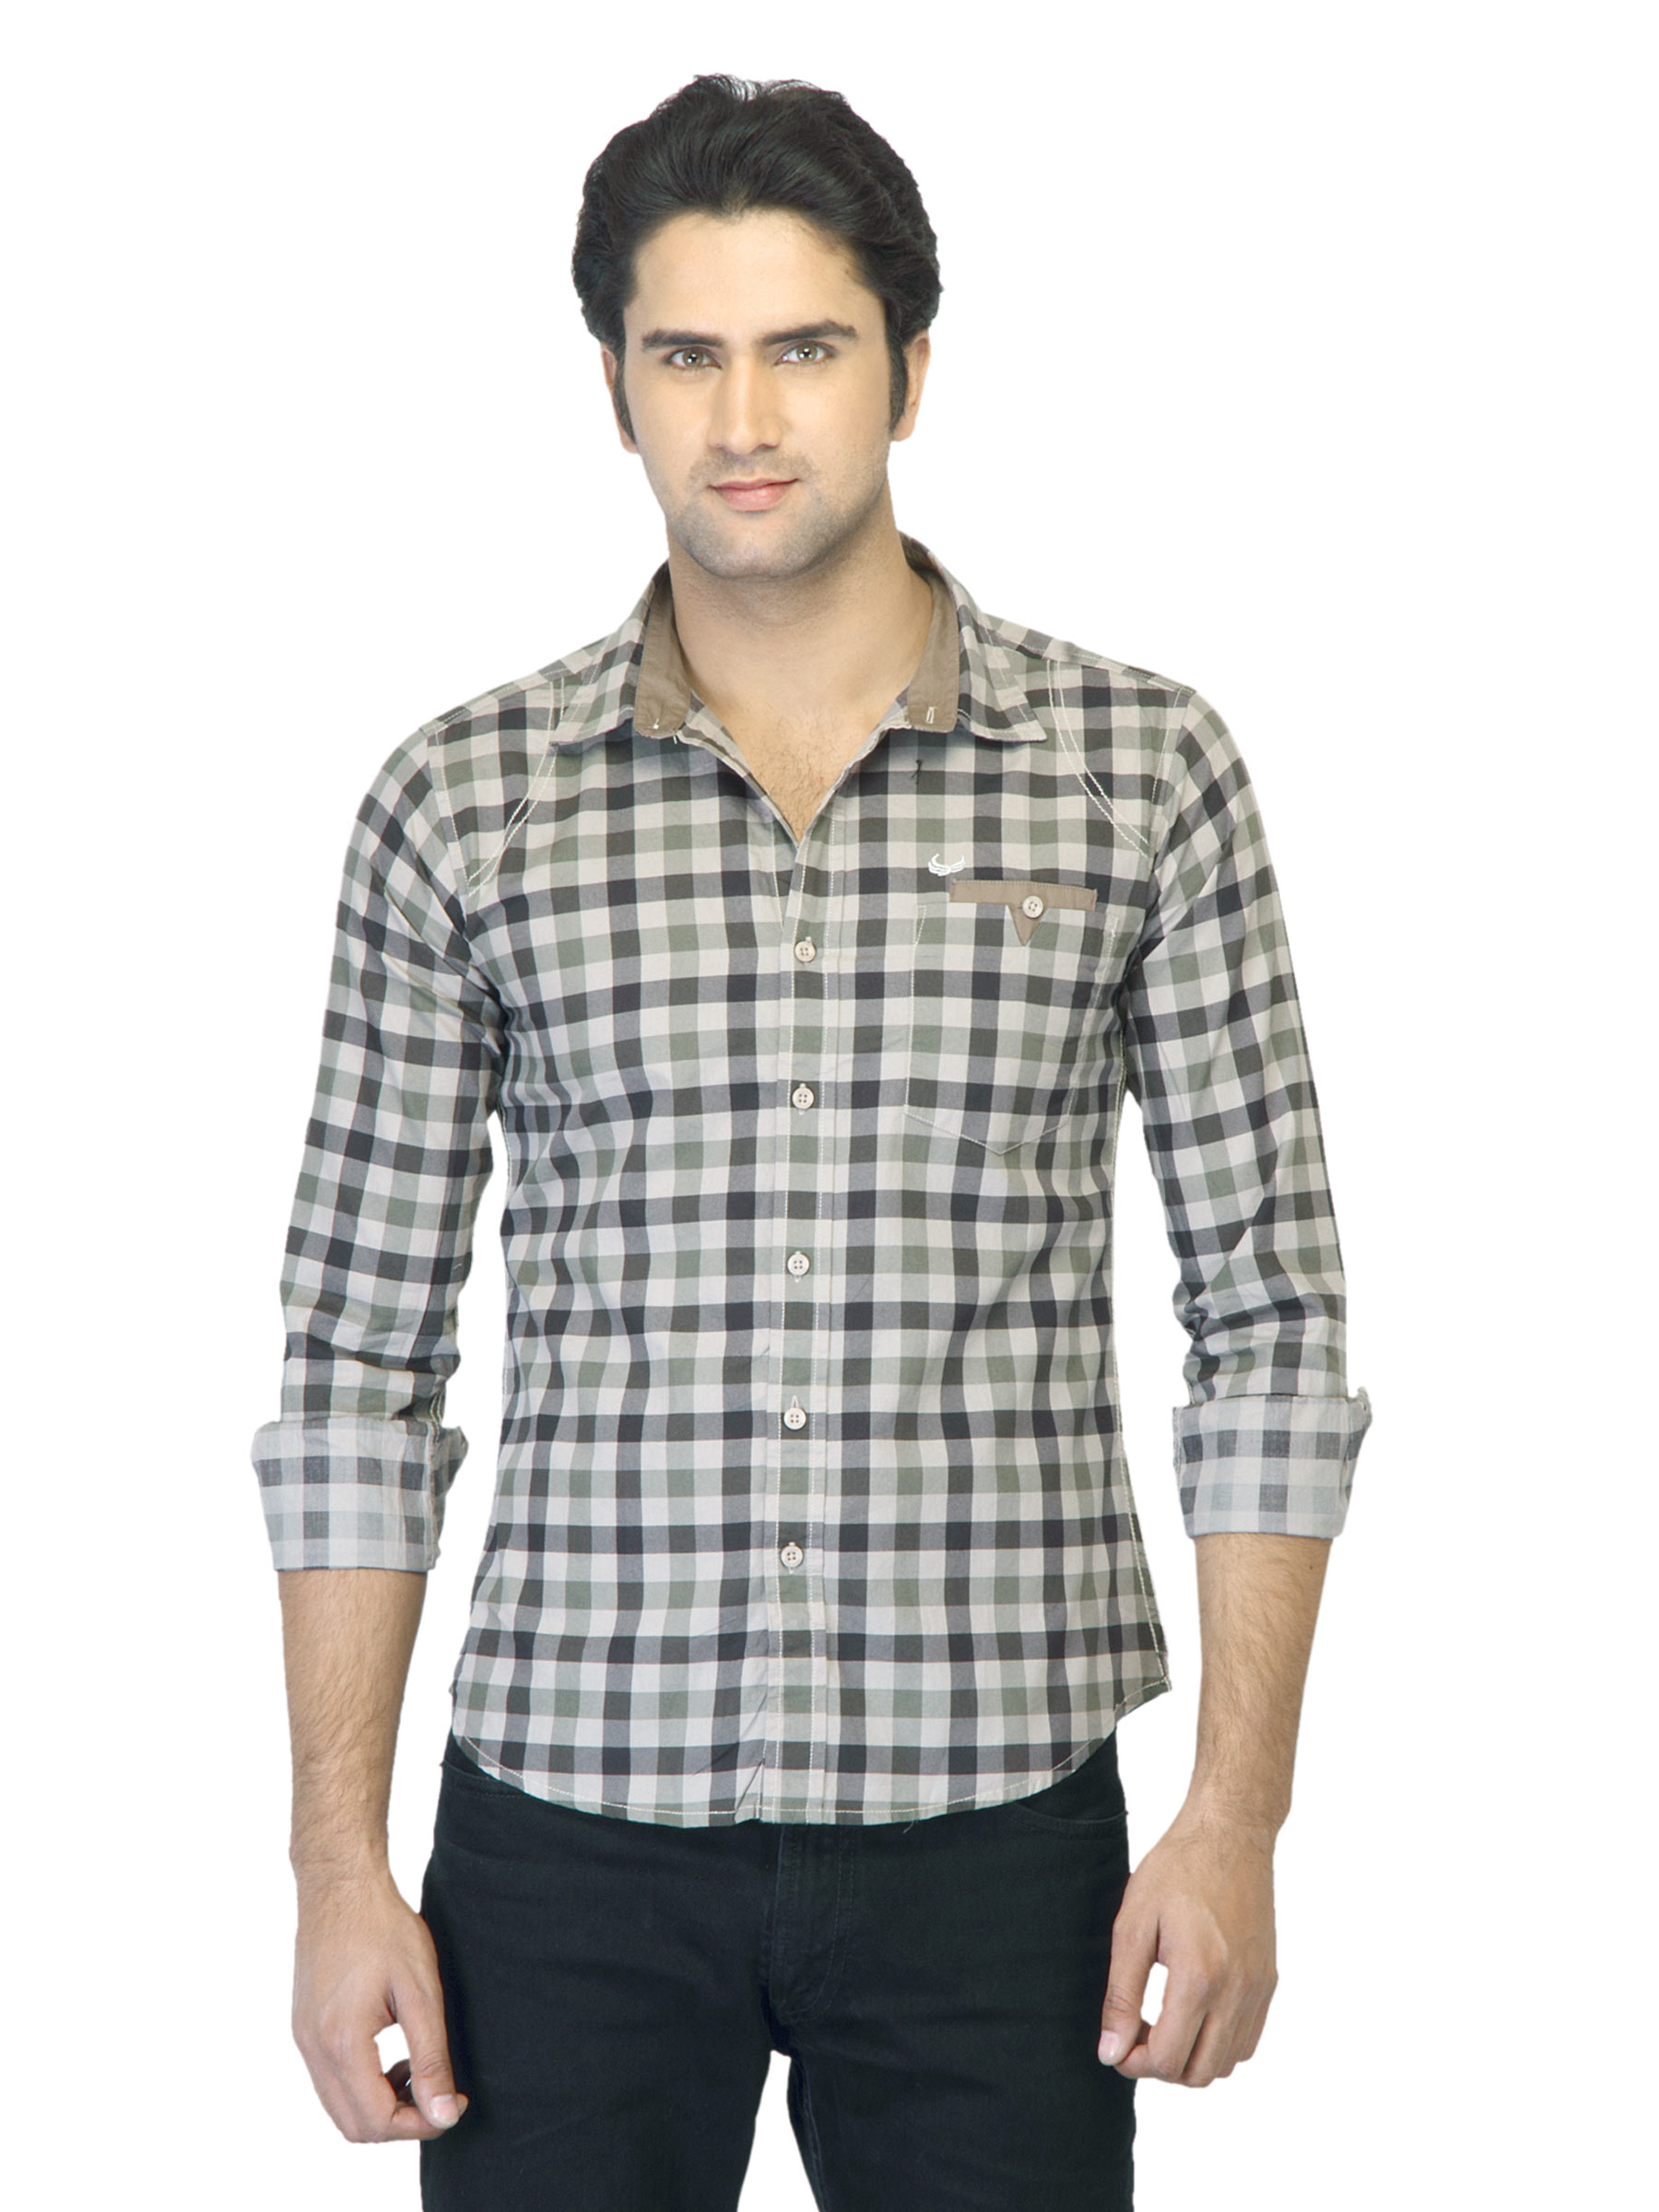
Flying Machine Men Check Green & Brown Shirt
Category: Apparel / Topwear / Shirts
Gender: Men
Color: Green
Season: Summer 2012
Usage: Casual